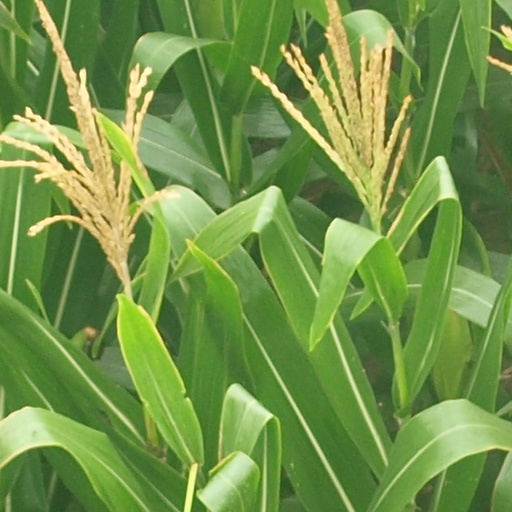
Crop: maize; corn